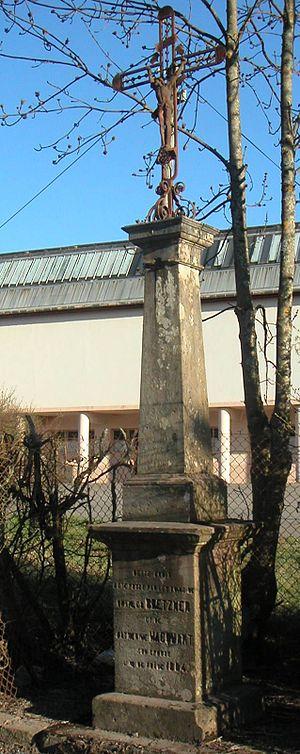
Inventaire des croix monumentales, oratoires et chapelles situées sur le territoire de la commune de Raon-l'Étape.